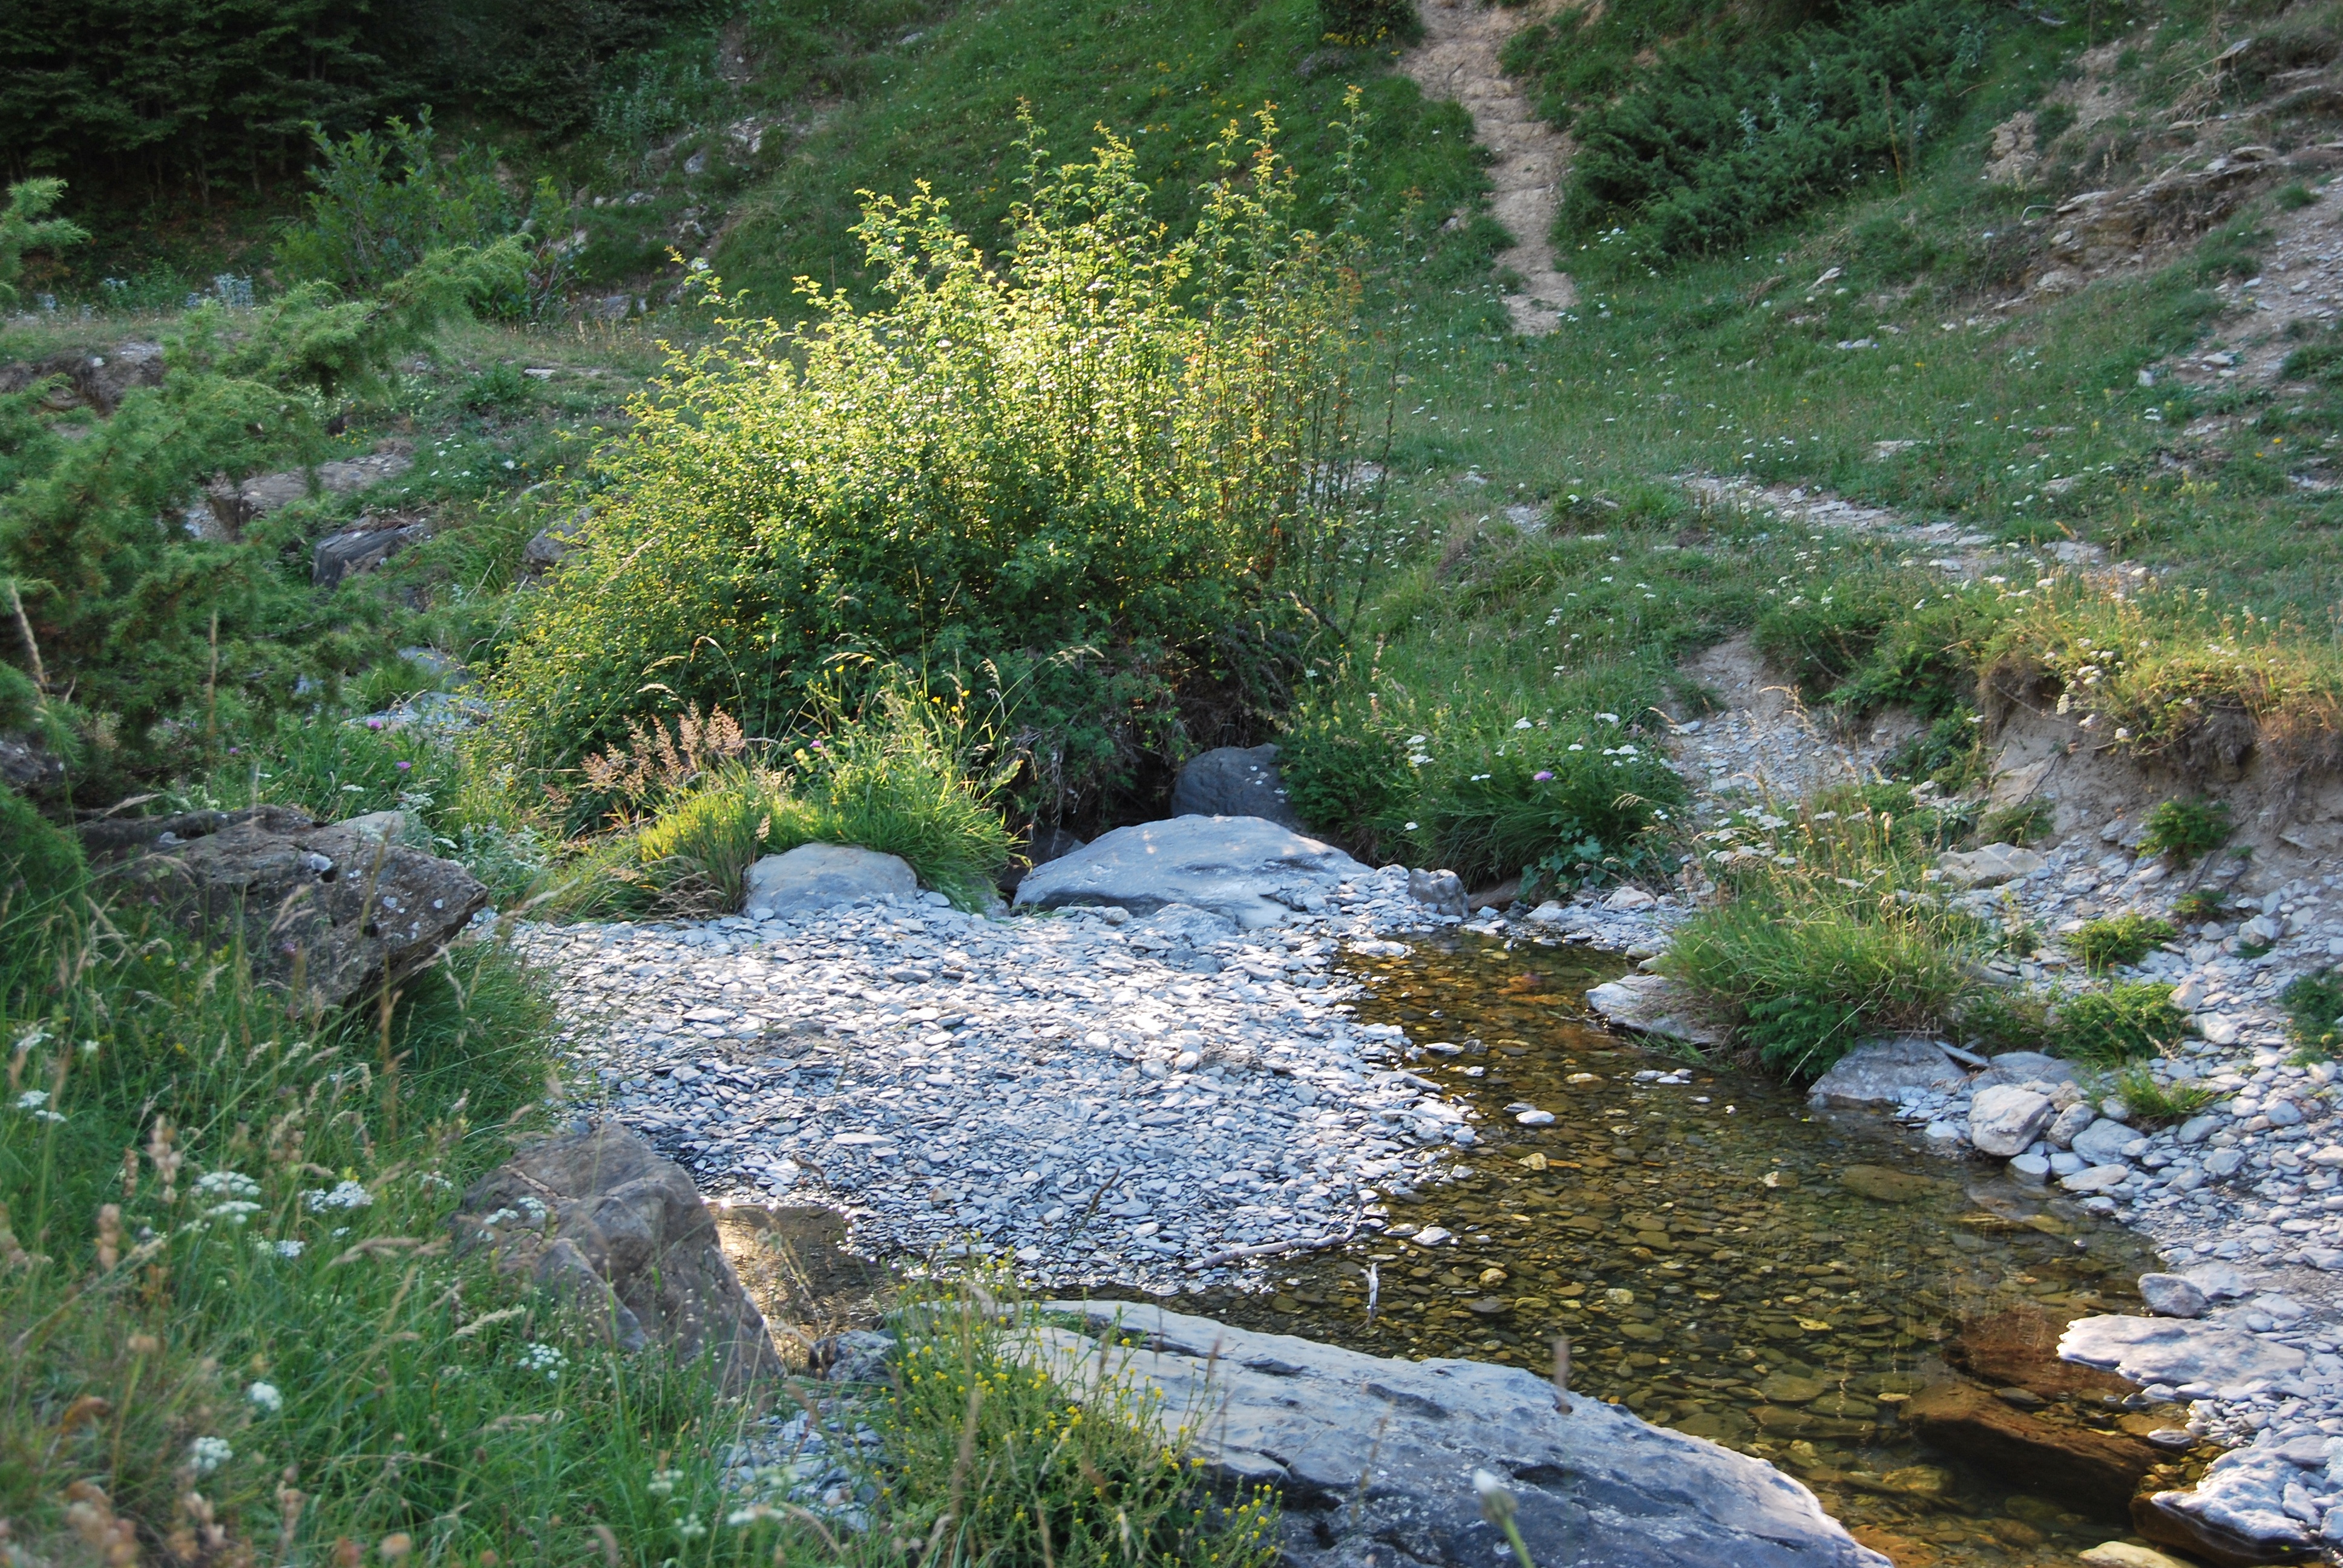
landscape, water, nature, creek, wilderness, mountain, flower, river, valley, pond, stream, rapid, botany, body of water, vegetation, woodland, high mountains, ecosystem, watercourse, pyrenees, stream bed, landform